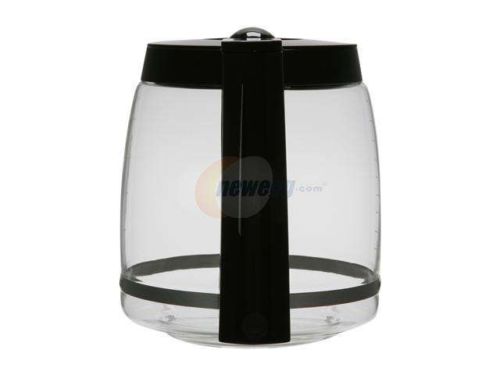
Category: coffee maker